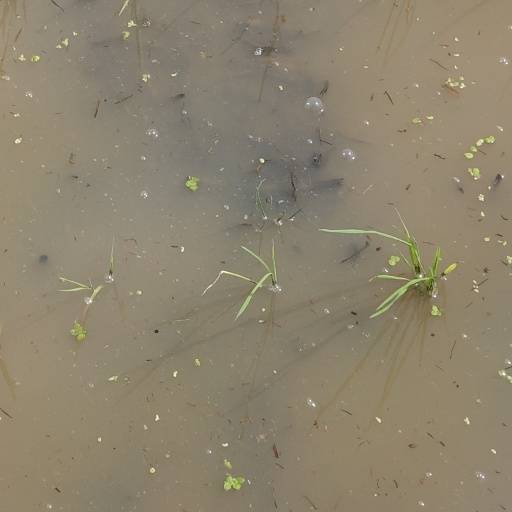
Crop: rice